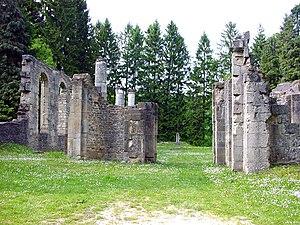
La Première Guerre mondiale a laissé de lourdes séquelles. Ainsi, un certain nombre de villages français ont été totalement détruits par les combats, notamment dans le nord et l'est du pays.
Le 6 mars est le 65ᵉ jour de l'année du calendrier grégorien, le 66ᵉ en cas d'année bissextile. Il reste 300 jours avant la fin de l'année.